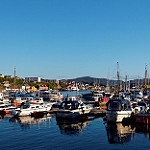
Label: sea